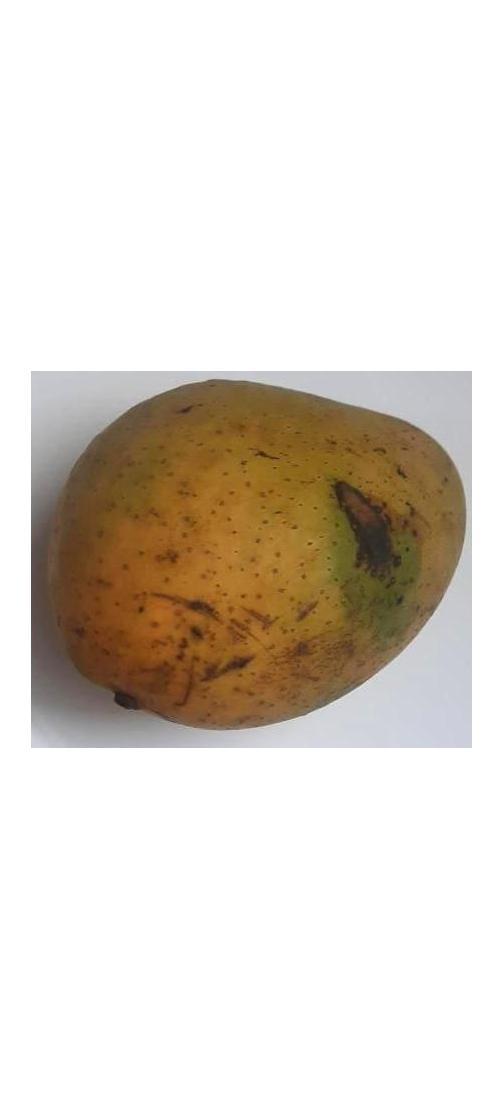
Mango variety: Ashshina Classic